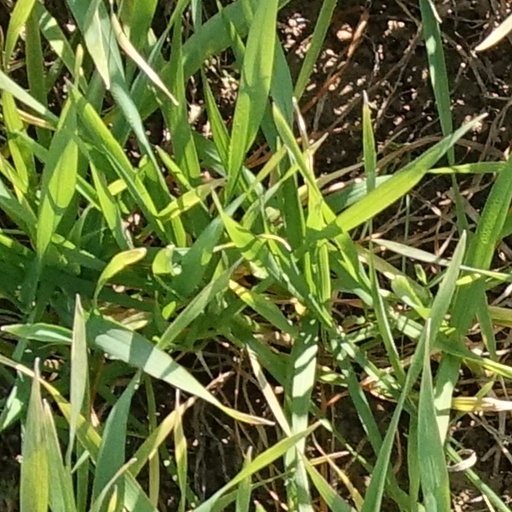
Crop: wheat